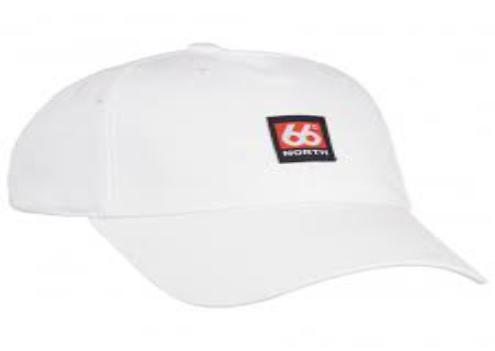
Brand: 66 North
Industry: Clothes